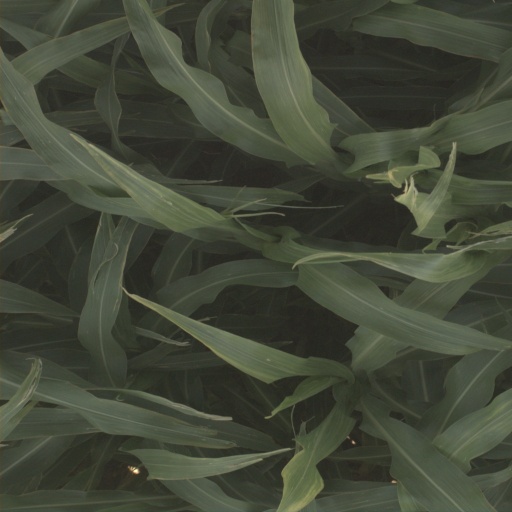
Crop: sorghum